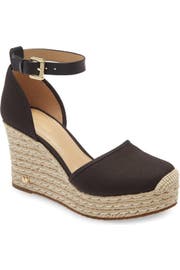
ropy topstitched espadrille style braiding wrap the wedge heel and platform of a breezy ankle strap sandal fitted with a lightly cushioned footbed